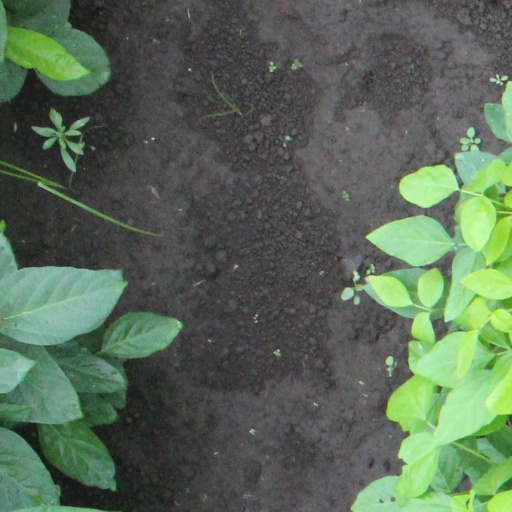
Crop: soybean